Ganglion mother cell

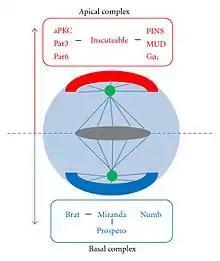

The daughter cells of a neuroblast have two decidedly different neural fates. This is accomplished by neural fate determinants, important proteins that segregate asymmetrically. Most notable are Numb and Prospero. These proteins are evenly distributed in the neuroblast until mitosis occurs and they segregate totally into the newly formed GMC During Mitosis Numb and Prospero localize to the basal cortex from which the GMC buds off.